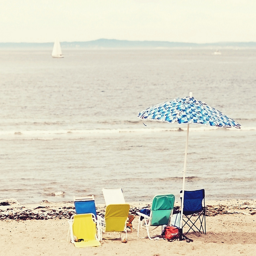
Chairs and an umbrella in the sans at the beach.
A row of four lawn chairs sitting on top of a sandy beach.
a beach with a set of lawn chairs  sitting in front of the ocean
Empty chairs sit beneath an umbrella at a beach while a boat sails in the distance.
a bunch of empty chairs that is on a beach